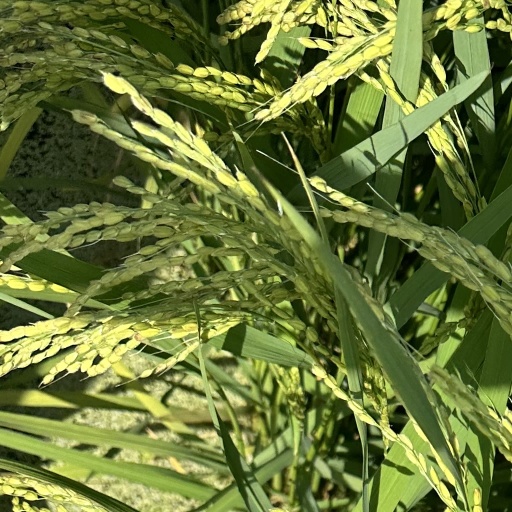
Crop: rice